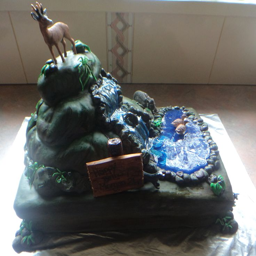
cake for a guy into hunting